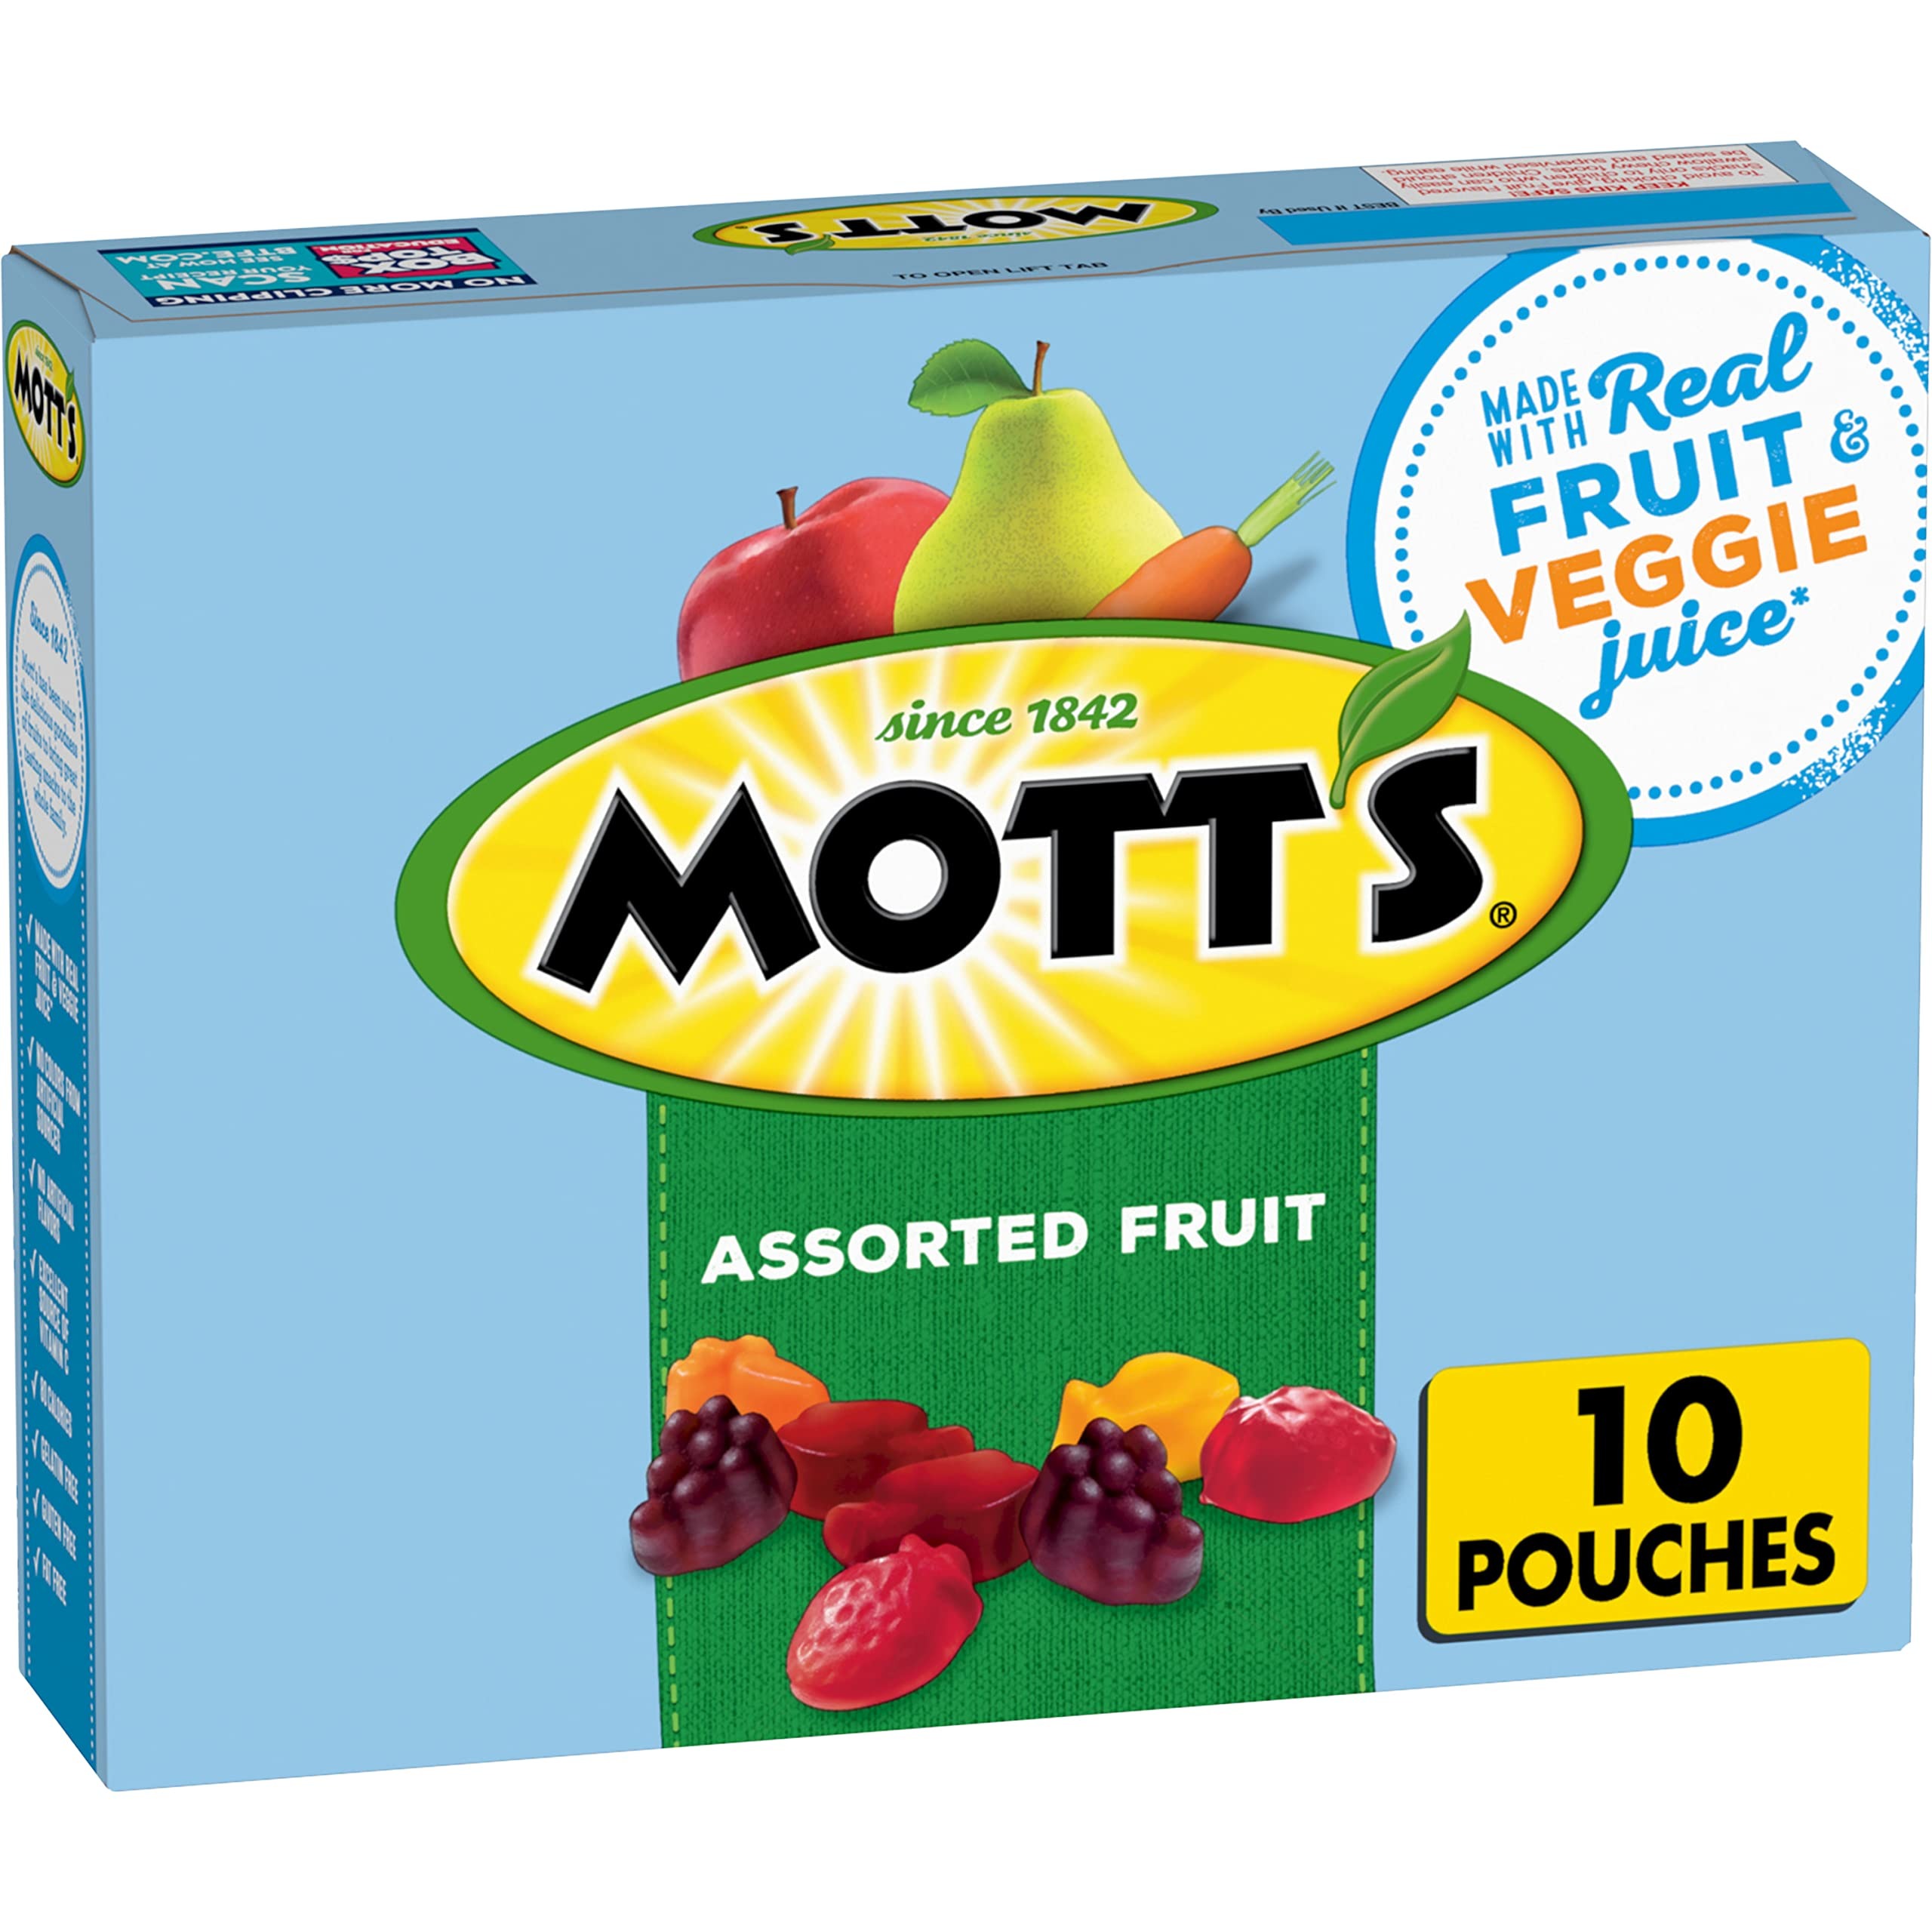
Item Name: Mott's Fruit Flavored Snacks, Assorted Fruit, Gluten Free Snack, 10 Ct, 8 oz
Bullet Point 1: FUN KIDS SNACK: Fruit flavored snacks in convenient, portable pouches; The perfect treat to include in a packed school lunch box
Bullet Point 2: MADE WITH FRUIT AND VEGGIE JUICE: These fruit-flavored snacks are made with pear, apple, and carrot juice concentrates; See nutritional panel on the box for a complete list of ingredients; Not intended to replace fruit or vegetables in the diet
Bullet Point 3: GLUTEN FREE AND MORE: They're also gelatin free, fat free, and have no colors from artificial sources; An excellent source of vitamin C (60% of daily value per serving)
Bullet Point 4: ON THE GO SNACK: These fruit flavored snacks are a quick and easy go-to that your whole family can enjoy
Bullet Point 5: CONTAINS: One 8 oz Value Pack of Mott's Assorted Fruit Flavored Snacks; 10 pouches
Value: 8.0
Unit: Ounce

Price: 3.09